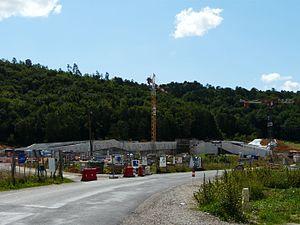
Le chantier de Lascaux 4 à Montignac, Dordogne, France.
La grotte de Lascaux, située sur la commune de Montignac-Lascaux en Dordogne, dans la vallée de la Vézère, en France, est l'une des plus importantes grottes ornées du Paléolithique par le nombre et la qualité esthétique de ses œuvres. Elle est parfois surnommée « la chapelle Sixtine de l'art pariétal » ou « chapelle Sixtine du Périgordien » selon une expression attribuée à Henri Breuil qui la nomme également « Versailles de la Préhistoire » ou « Altamira française ».